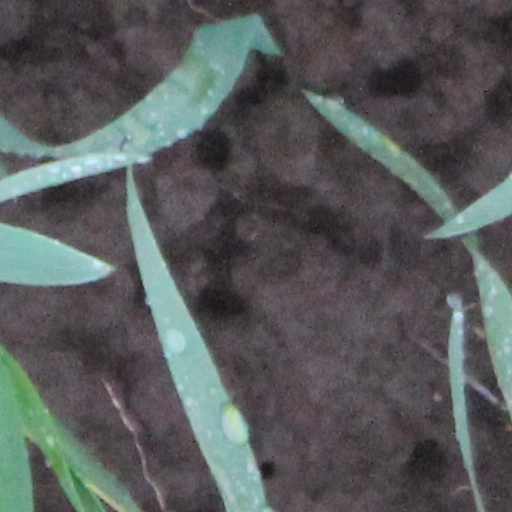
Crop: wheat